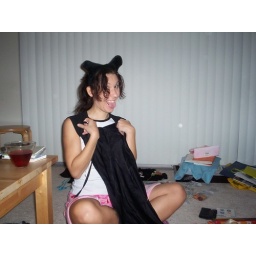
Bring the Naughty, Leave the Nice Party: I scored a sexy black dress in the exchange! And animal ears!